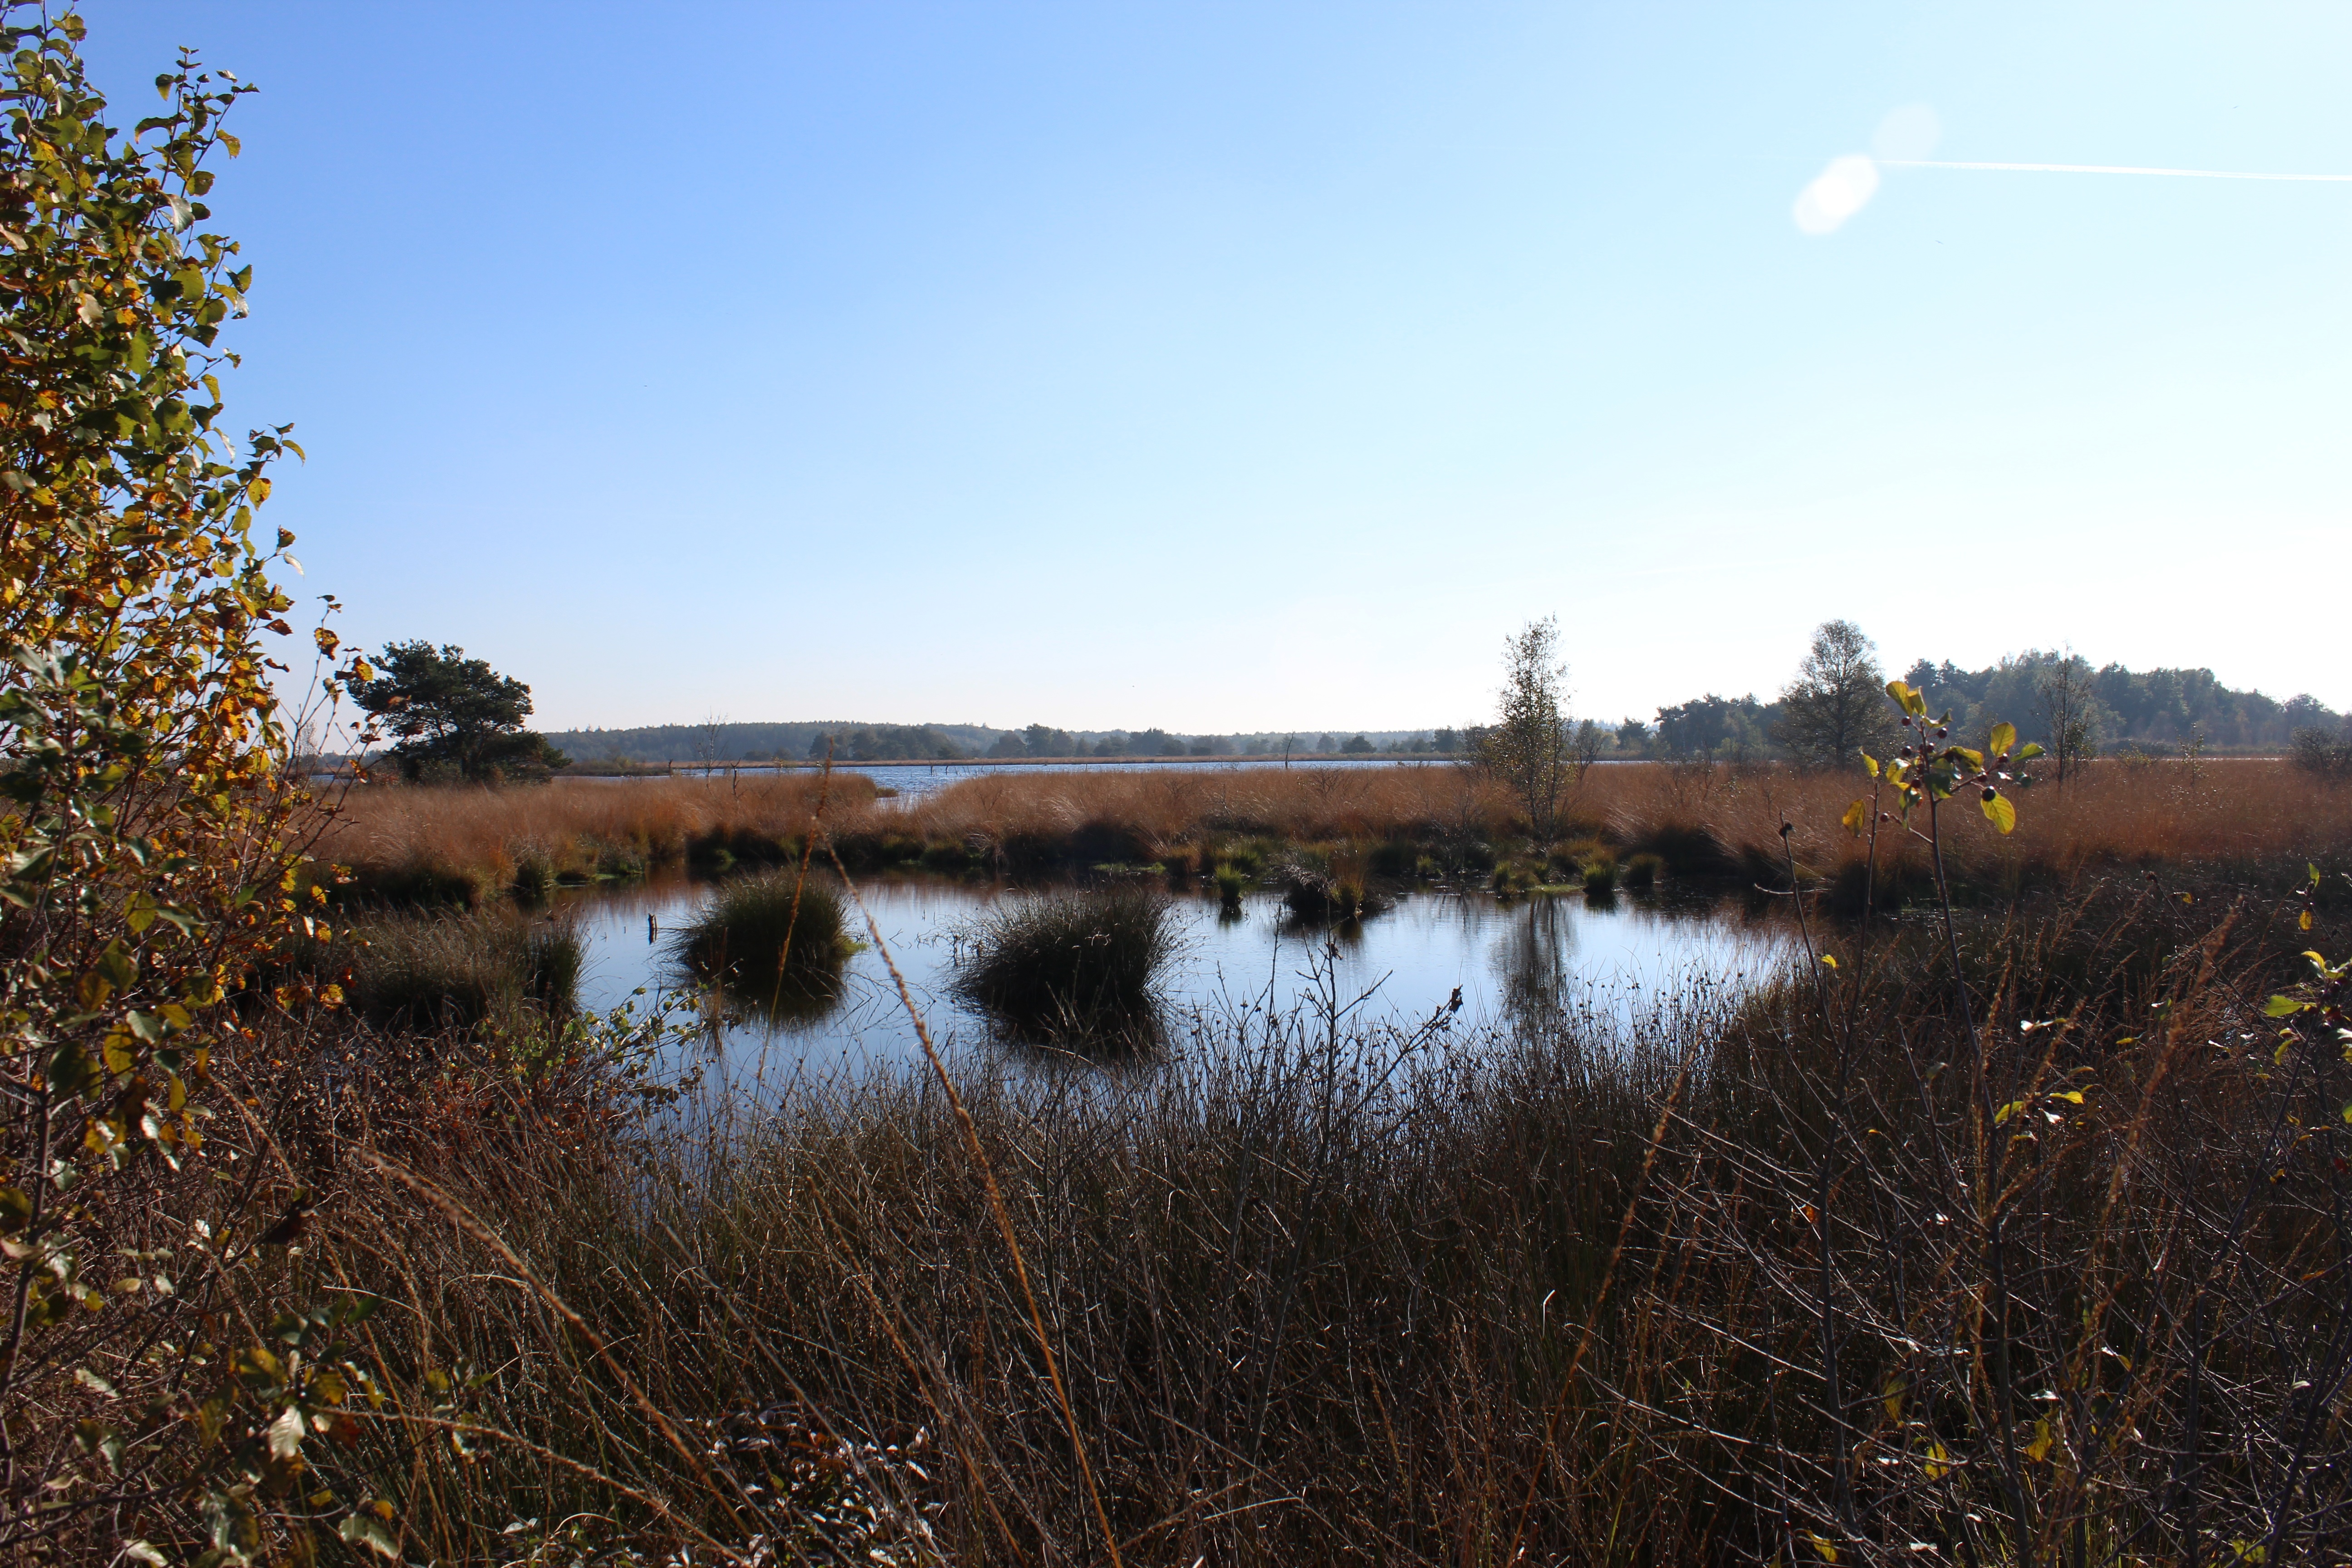
landscape, tree, nature, marsh, wilderness, prairie, lake, river, pond, reflection, autumn, reservoir, season, waterway, wetland, bog, habitat, loch, ecosystem, rural area, natural environment